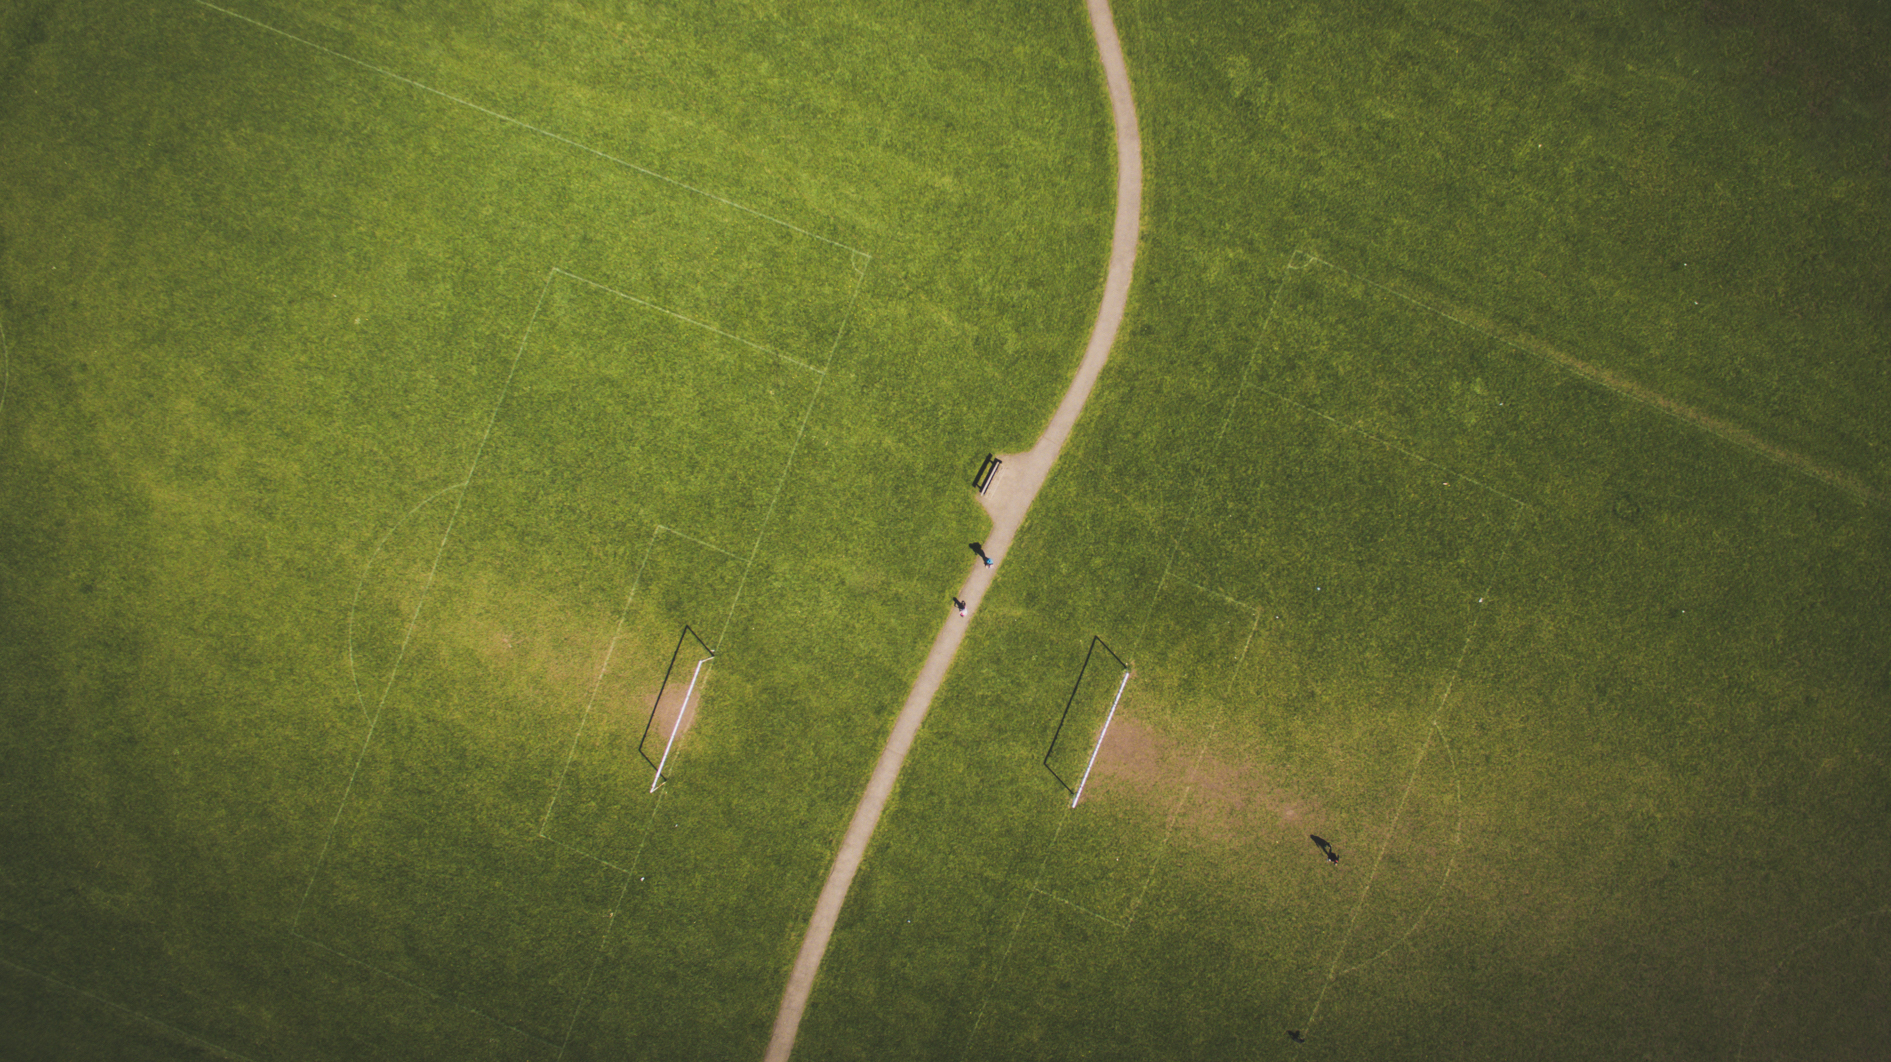
grass, field, sunlight, texture, leaf, line, green, reflection, circle, shape, macro photography, bird's eye view, sports field, atmosphere of earth, royalty free images